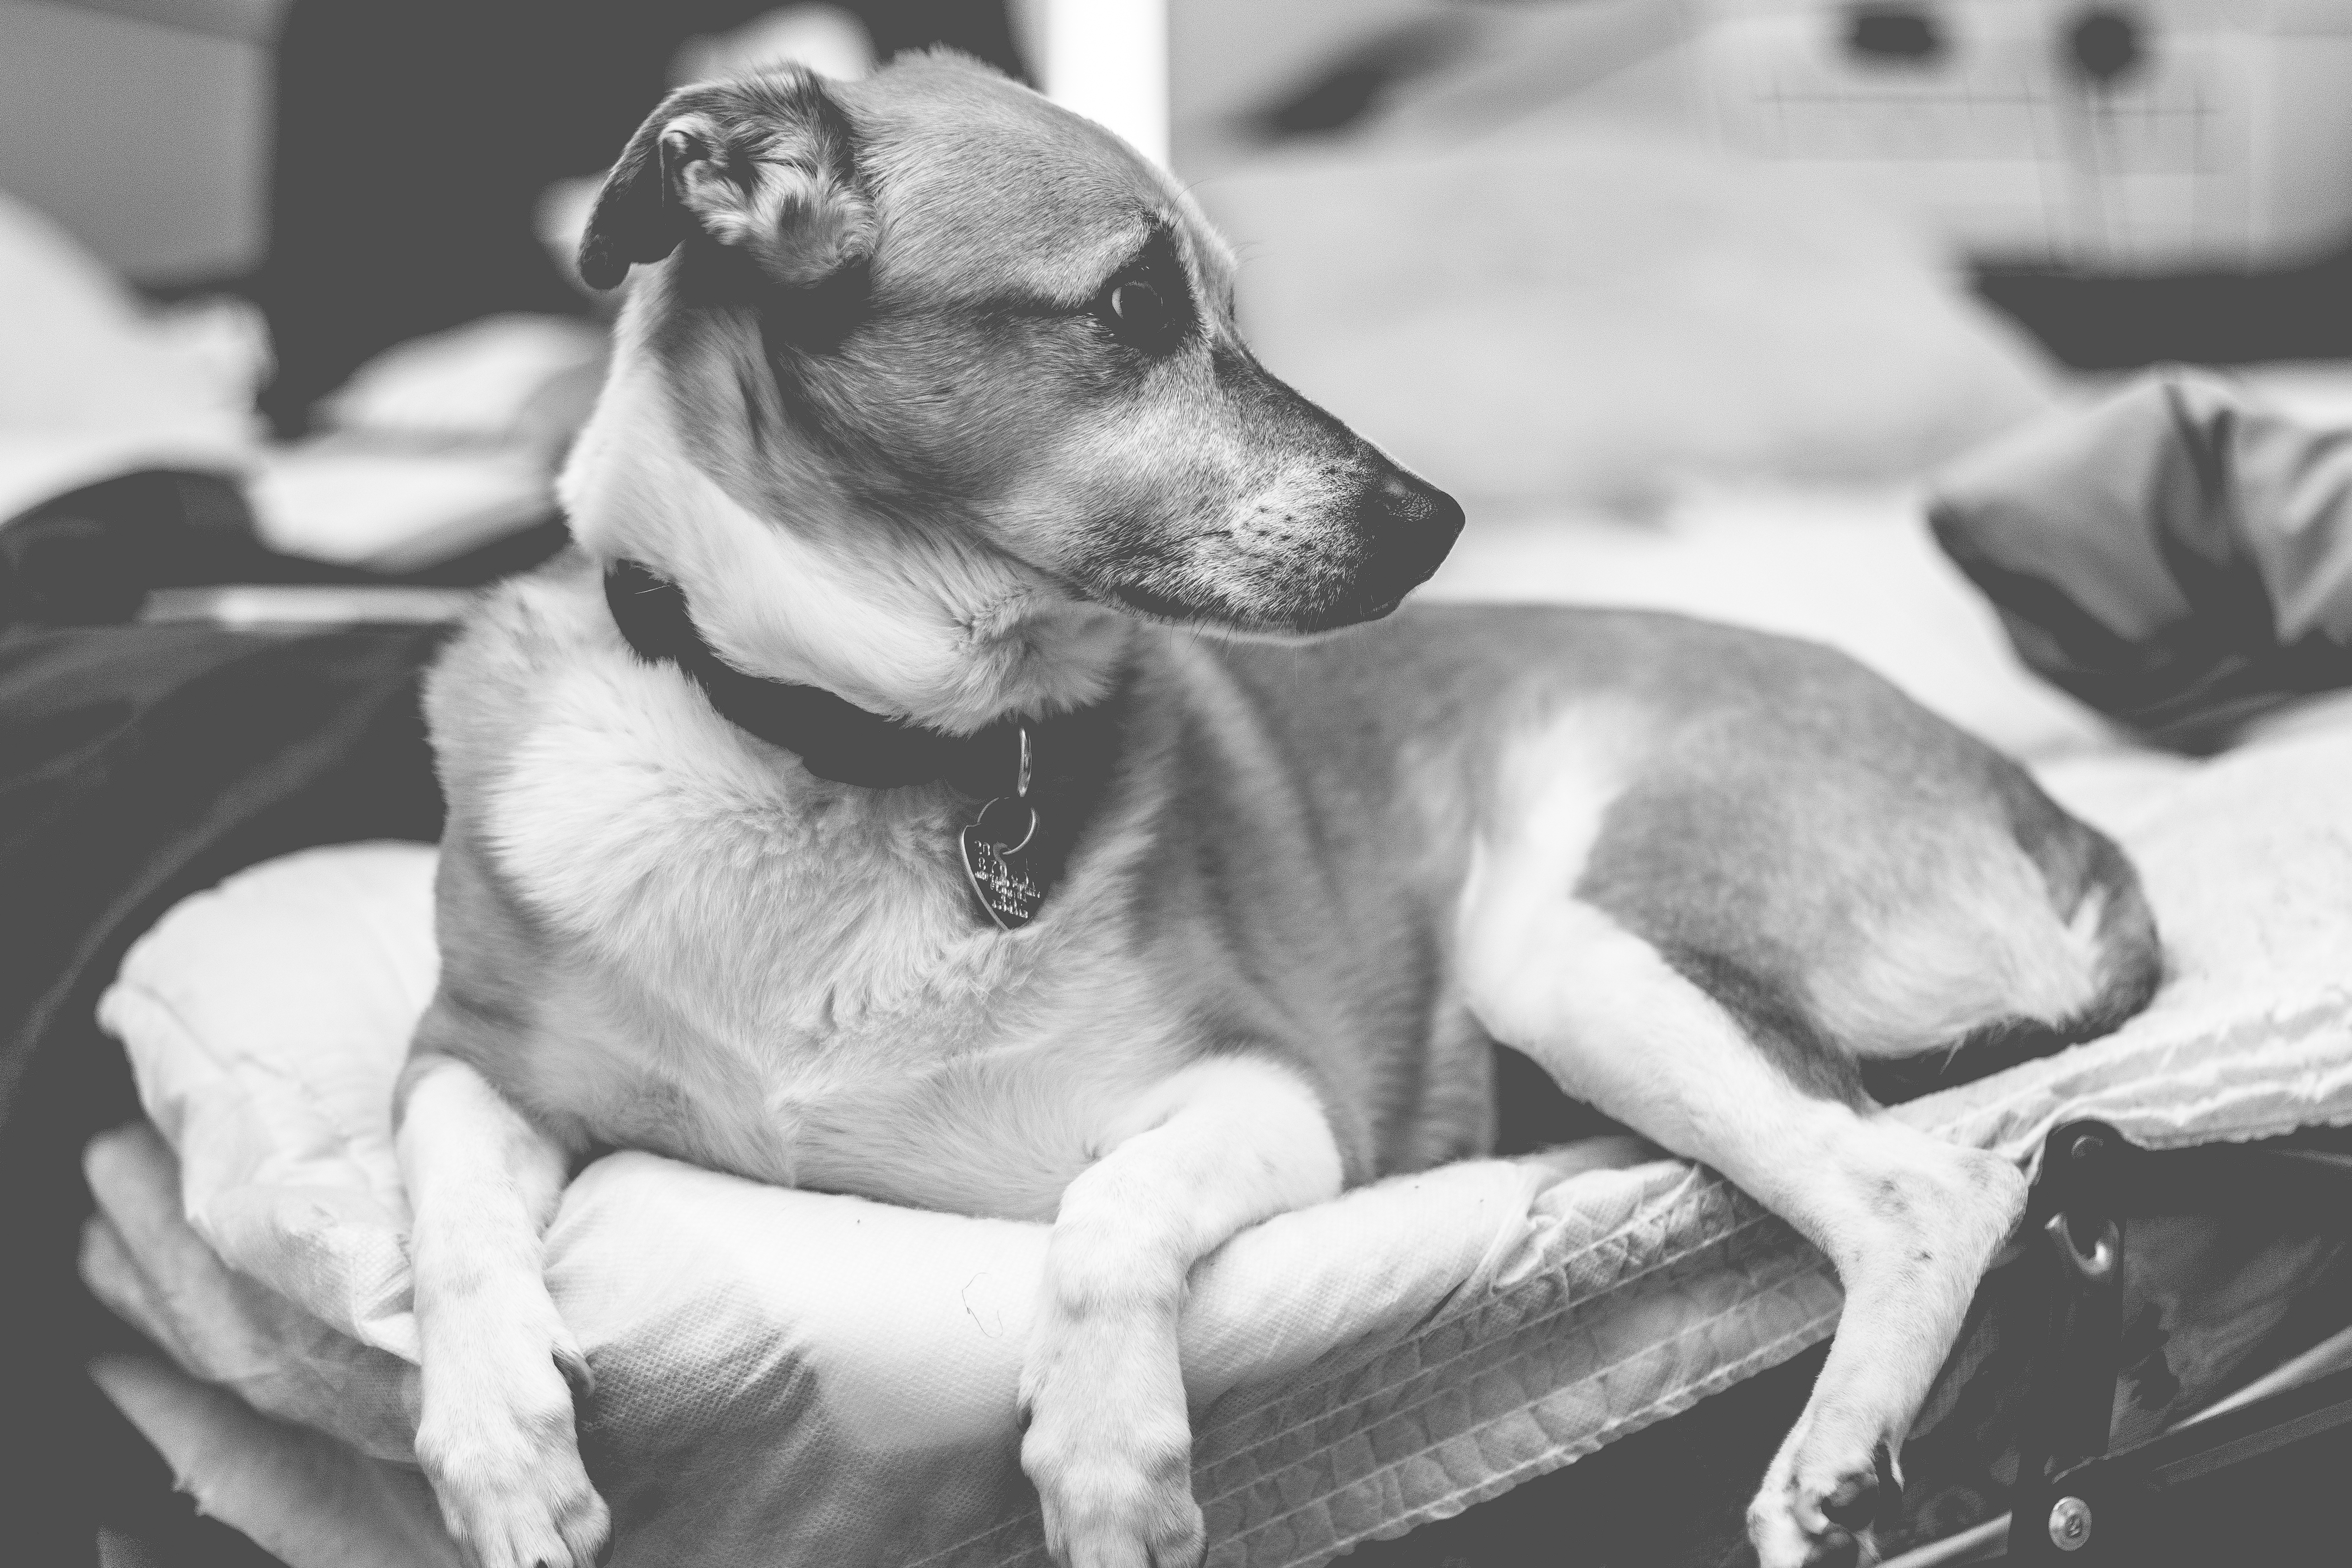
black and white, white, puppy, dog, mammal, black, monochrome, vertebrate, whippet, monochrome photography, street dog, dog like mammal